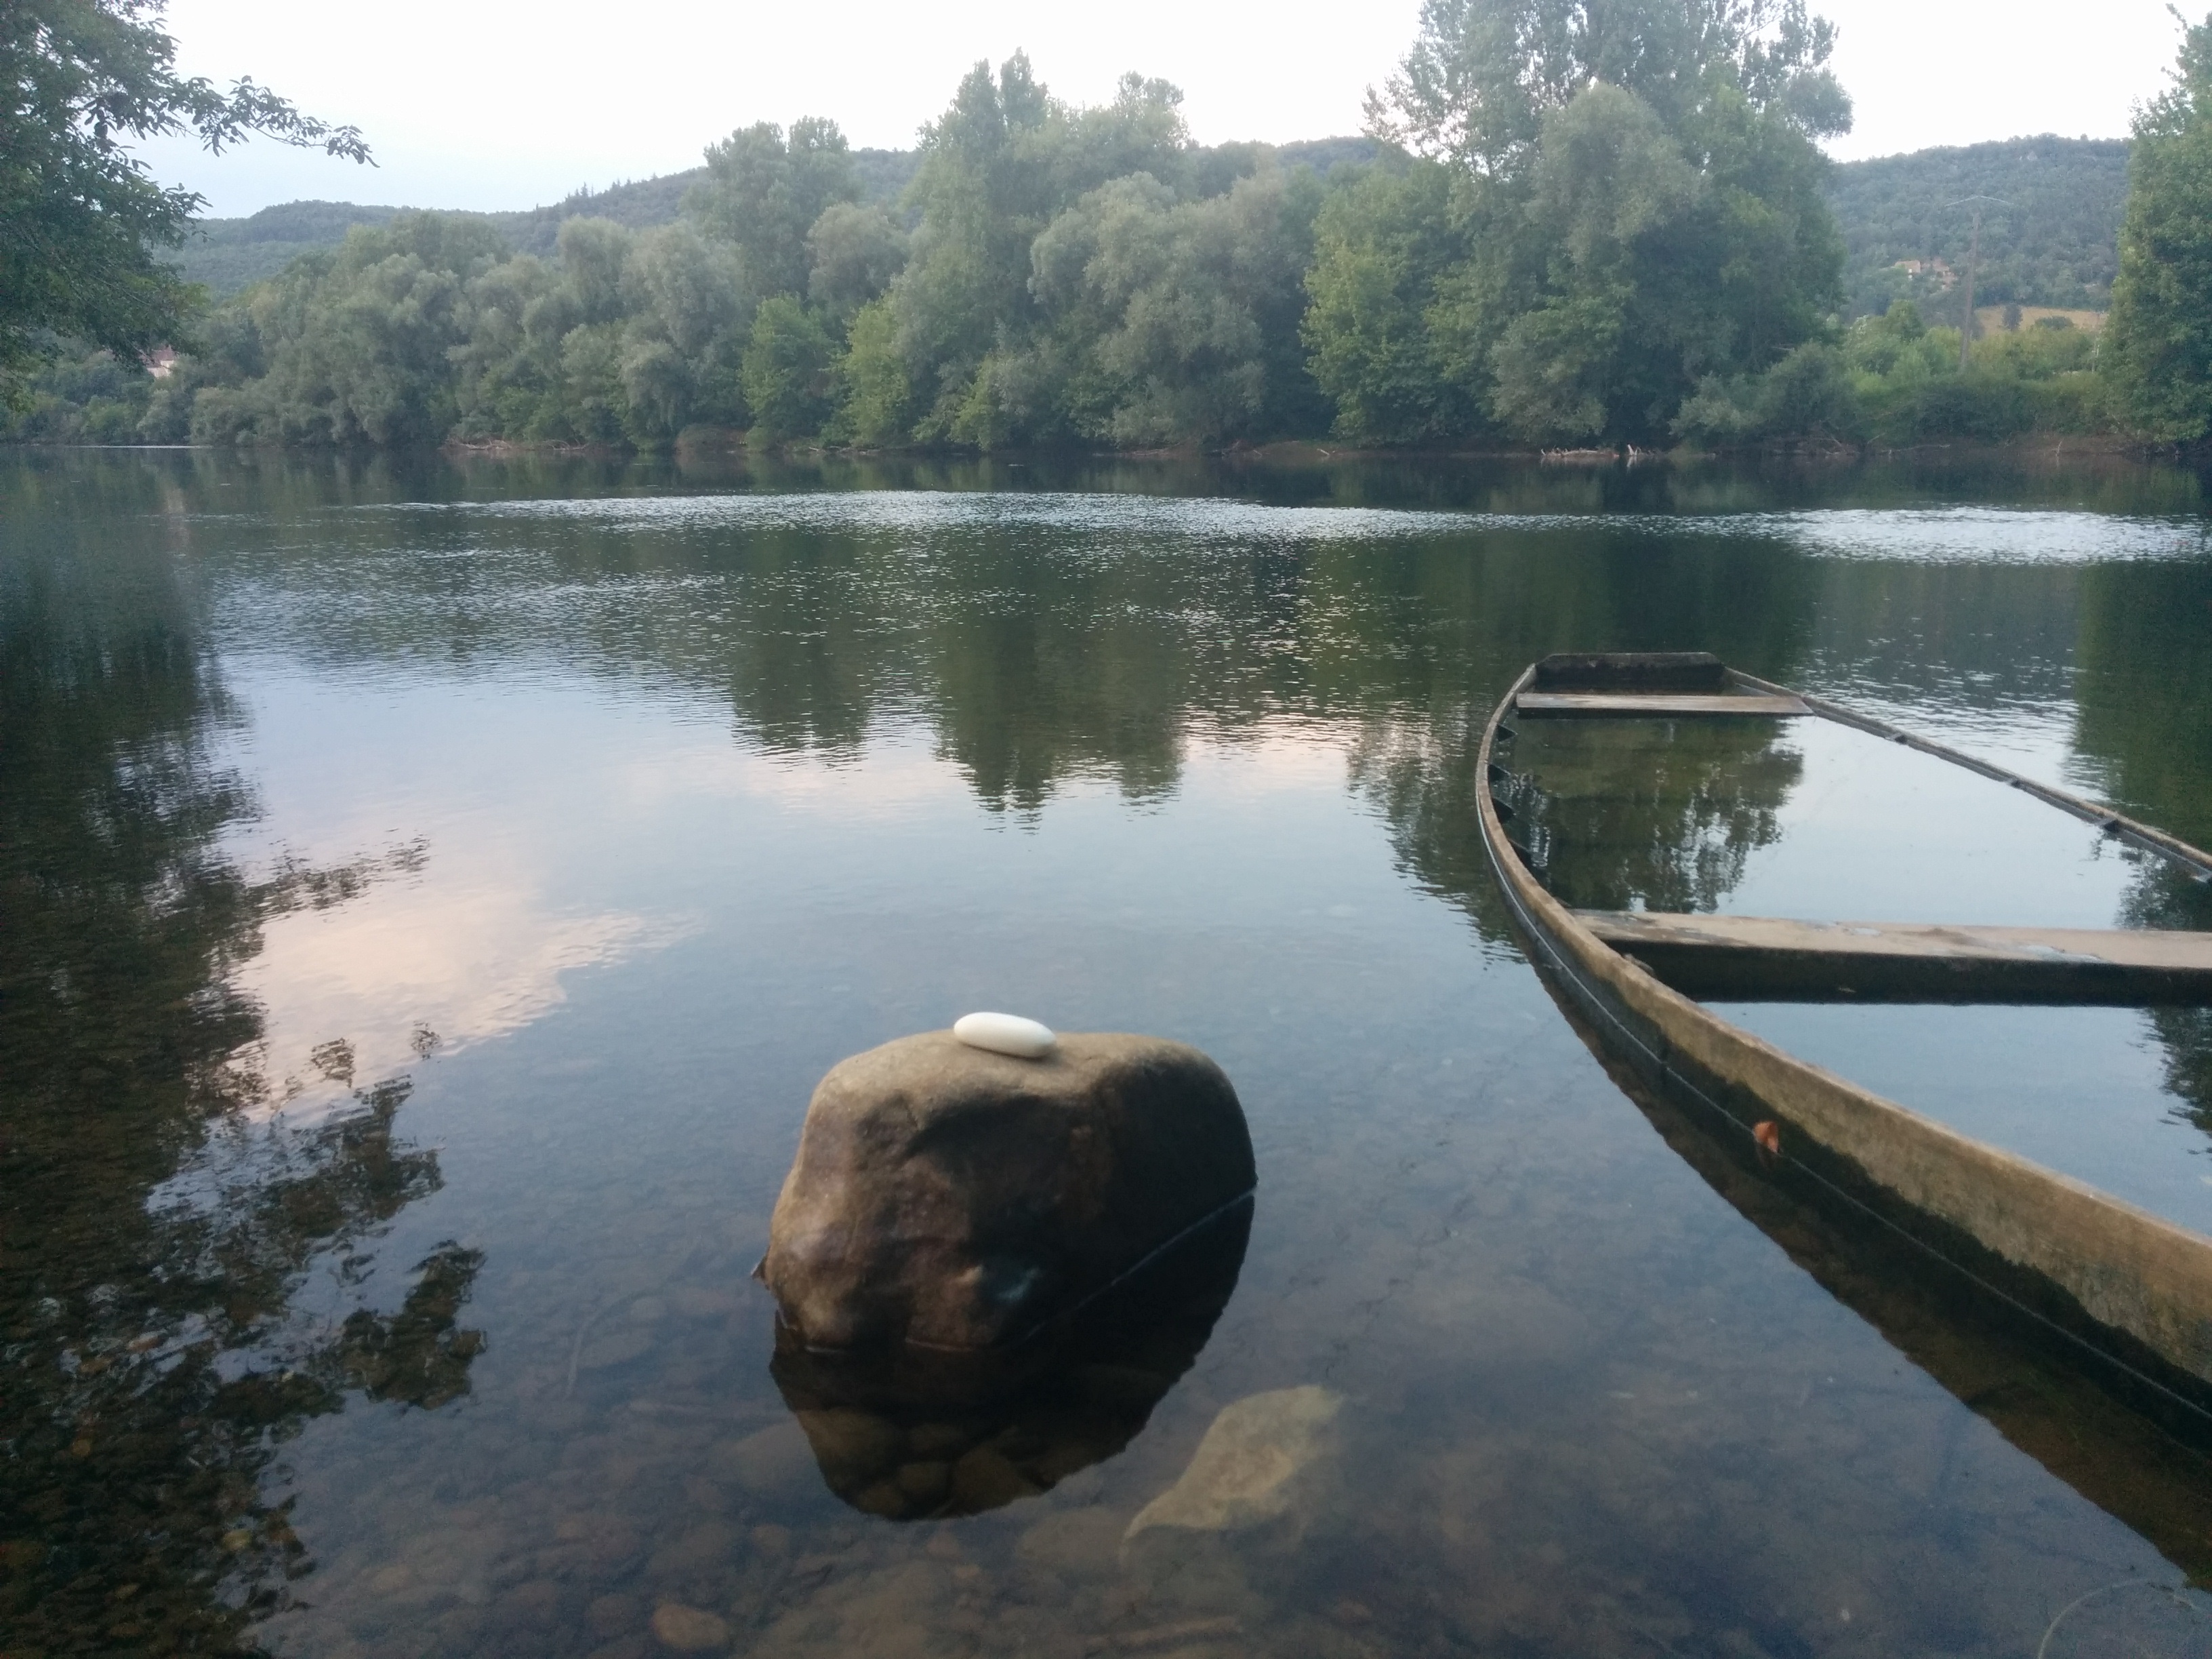
lake, river, canoe, pond, reflection, vehicle, reservoir, waterway, body of water, loch, fish pond